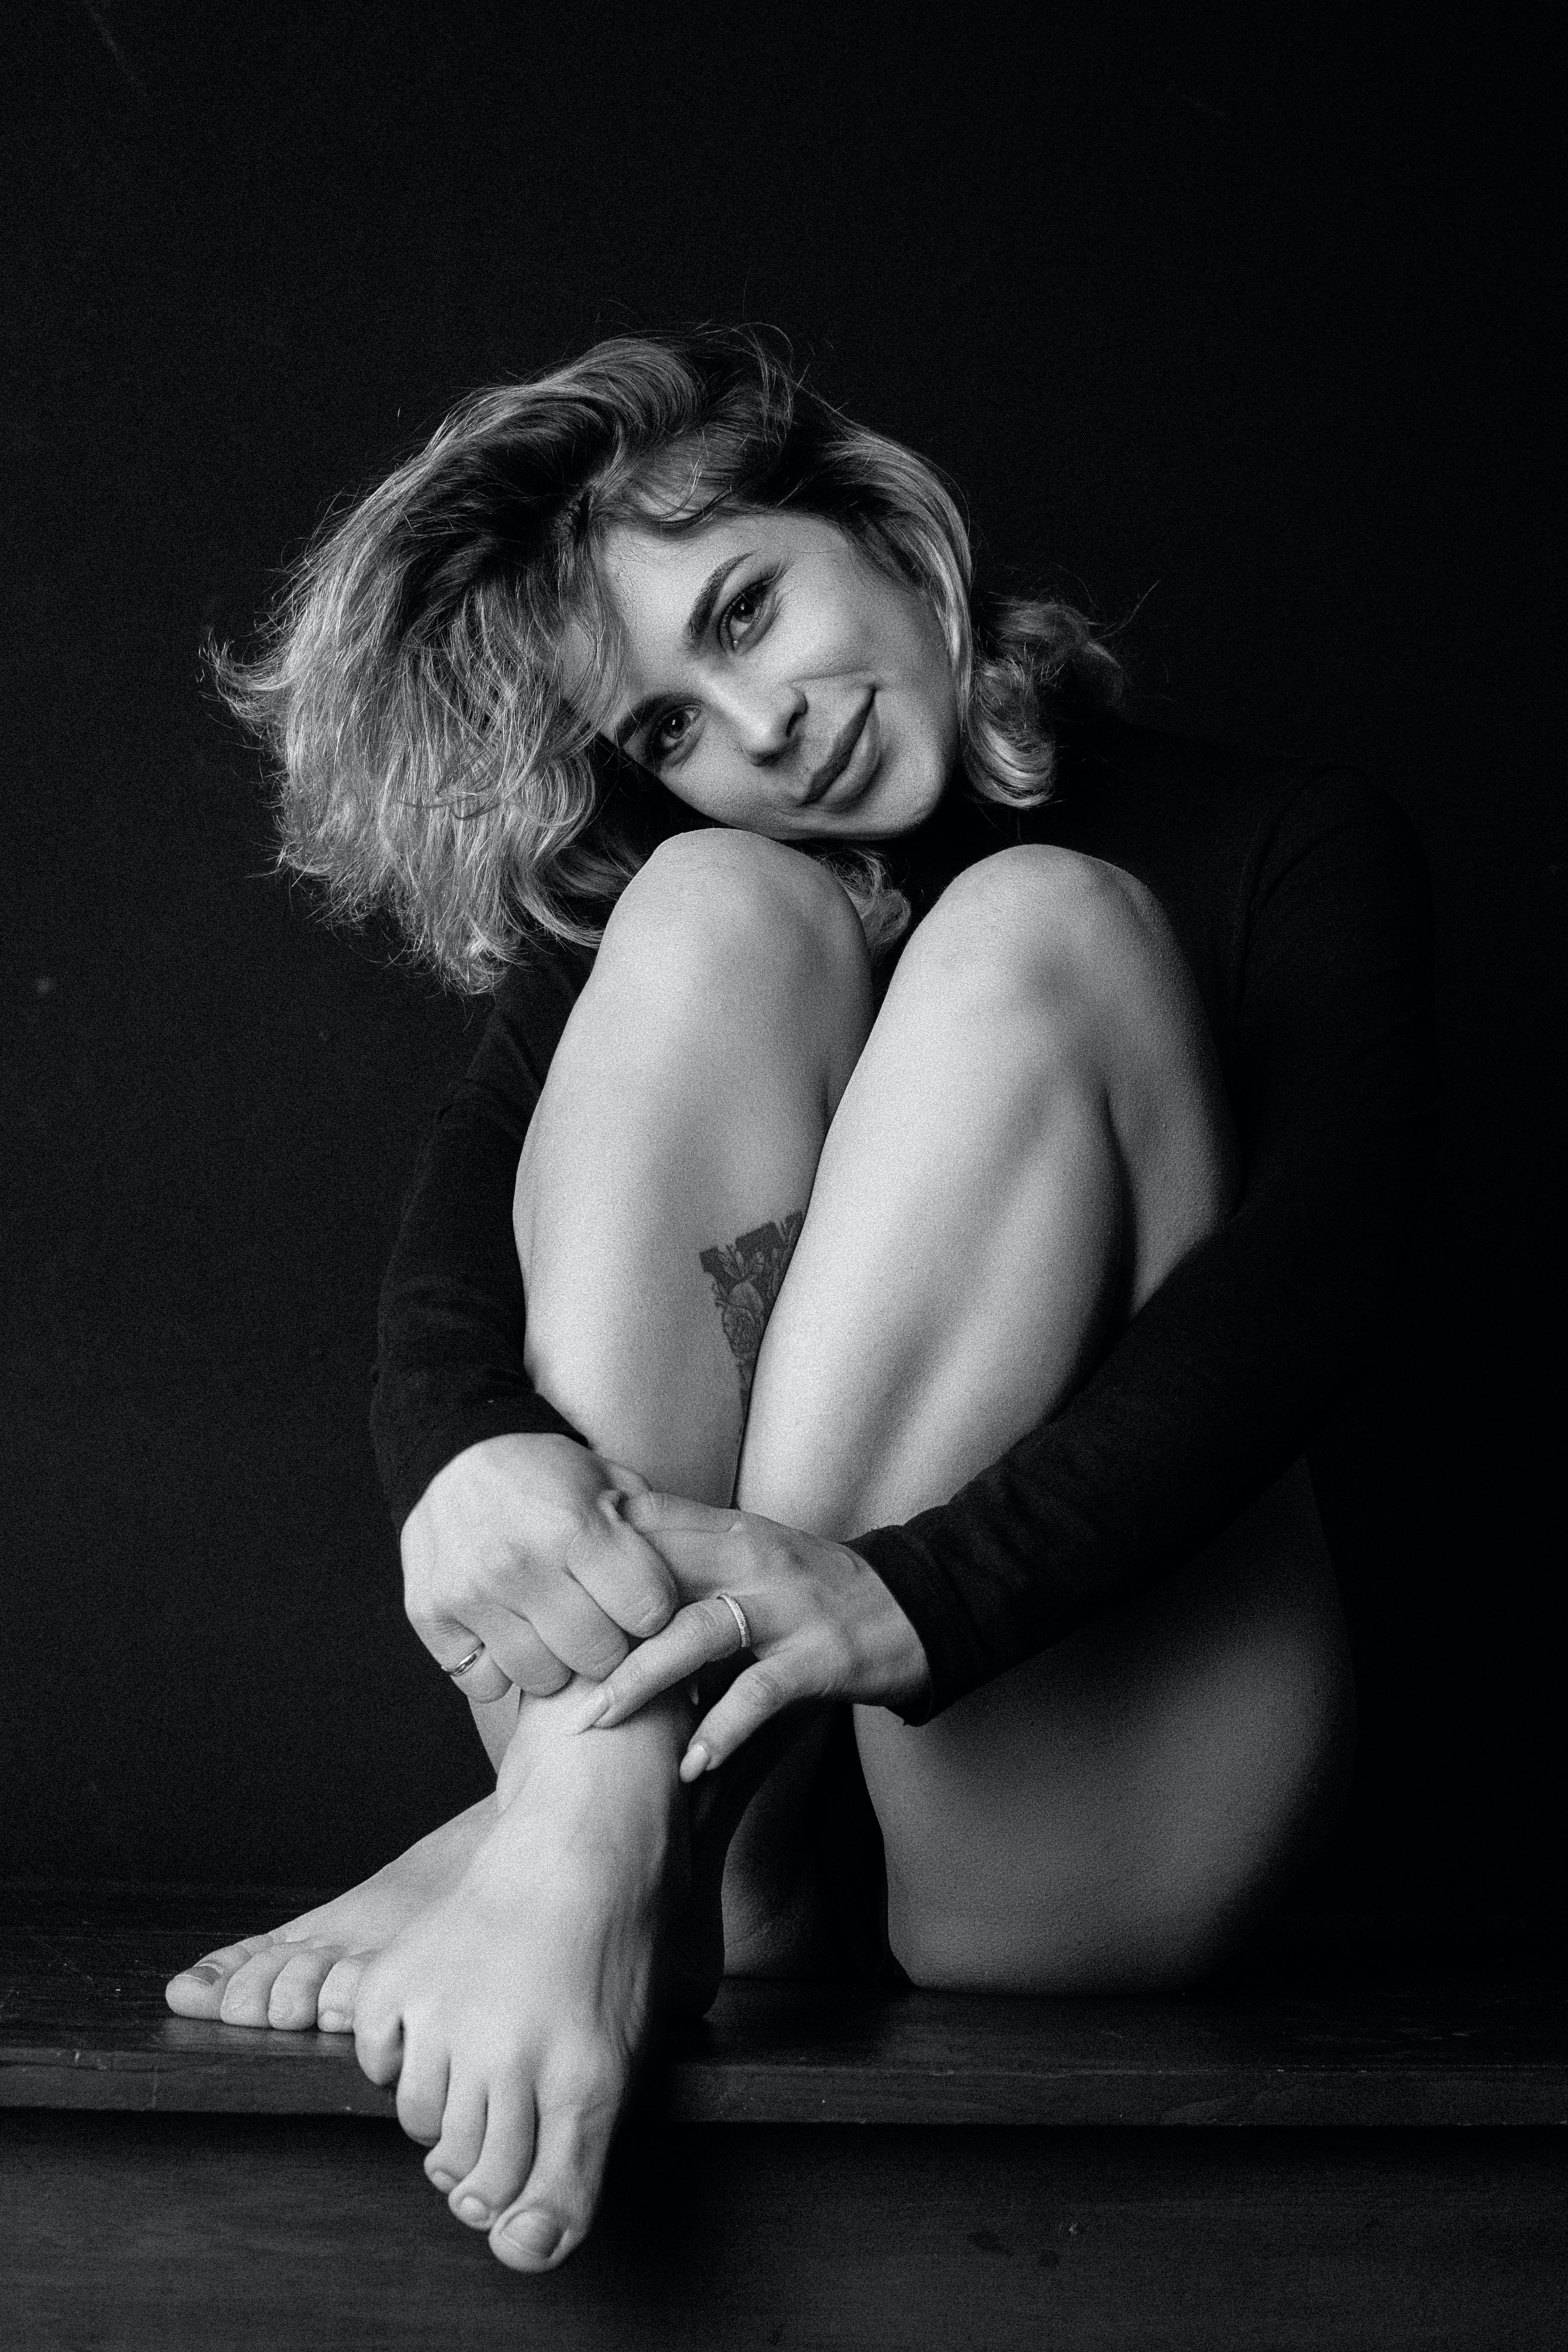
woman, shoulder, leg, smile, flash photography, knee, thigh, gesture, elbow, art model, finger, plant, black hair, waist, trunk, chest, comfort, long hair, human leg, wrist, fashion model, abdomen, monochrome, blond, monochrome photography, foot, darkness, sitting, brown hair, barefoot, flesh, portrait photography, room, still life photography, portrait, photo shoot, jewellery, retro style, model